Ponte sul Taro

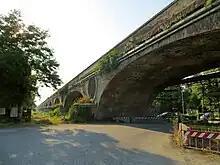
View of bridge from right riverbank.

Bridges at this site had been erected by the Romans as part of the Via Emilia, but over time collapsed. In 1170, a hermit by the name of Nonantola rebuilt a crude bridge across the site. He was granted privileges by the bishop Bernardo II to establish a monastery and hostal/hospital at the site, ministering to pilgrims traveling along the route.